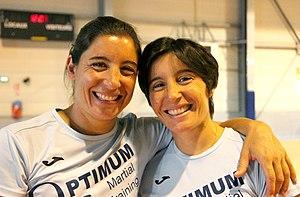
Sabrina Buil (à gauche) et Jessica Buil (à droite) en 2019 à Sète lors d'un stage d'entraînement annuel.
Sabrina Buil est une karatéka française née le 20 novembre 1980. Elle était spécialiste, avec sa sœur jumelle Jessica, du kata par équipe féminin. Elles ont été six fois championnes du monde et six fois championnes d'Europe. Elle est aujourd'hui coach en karaté.